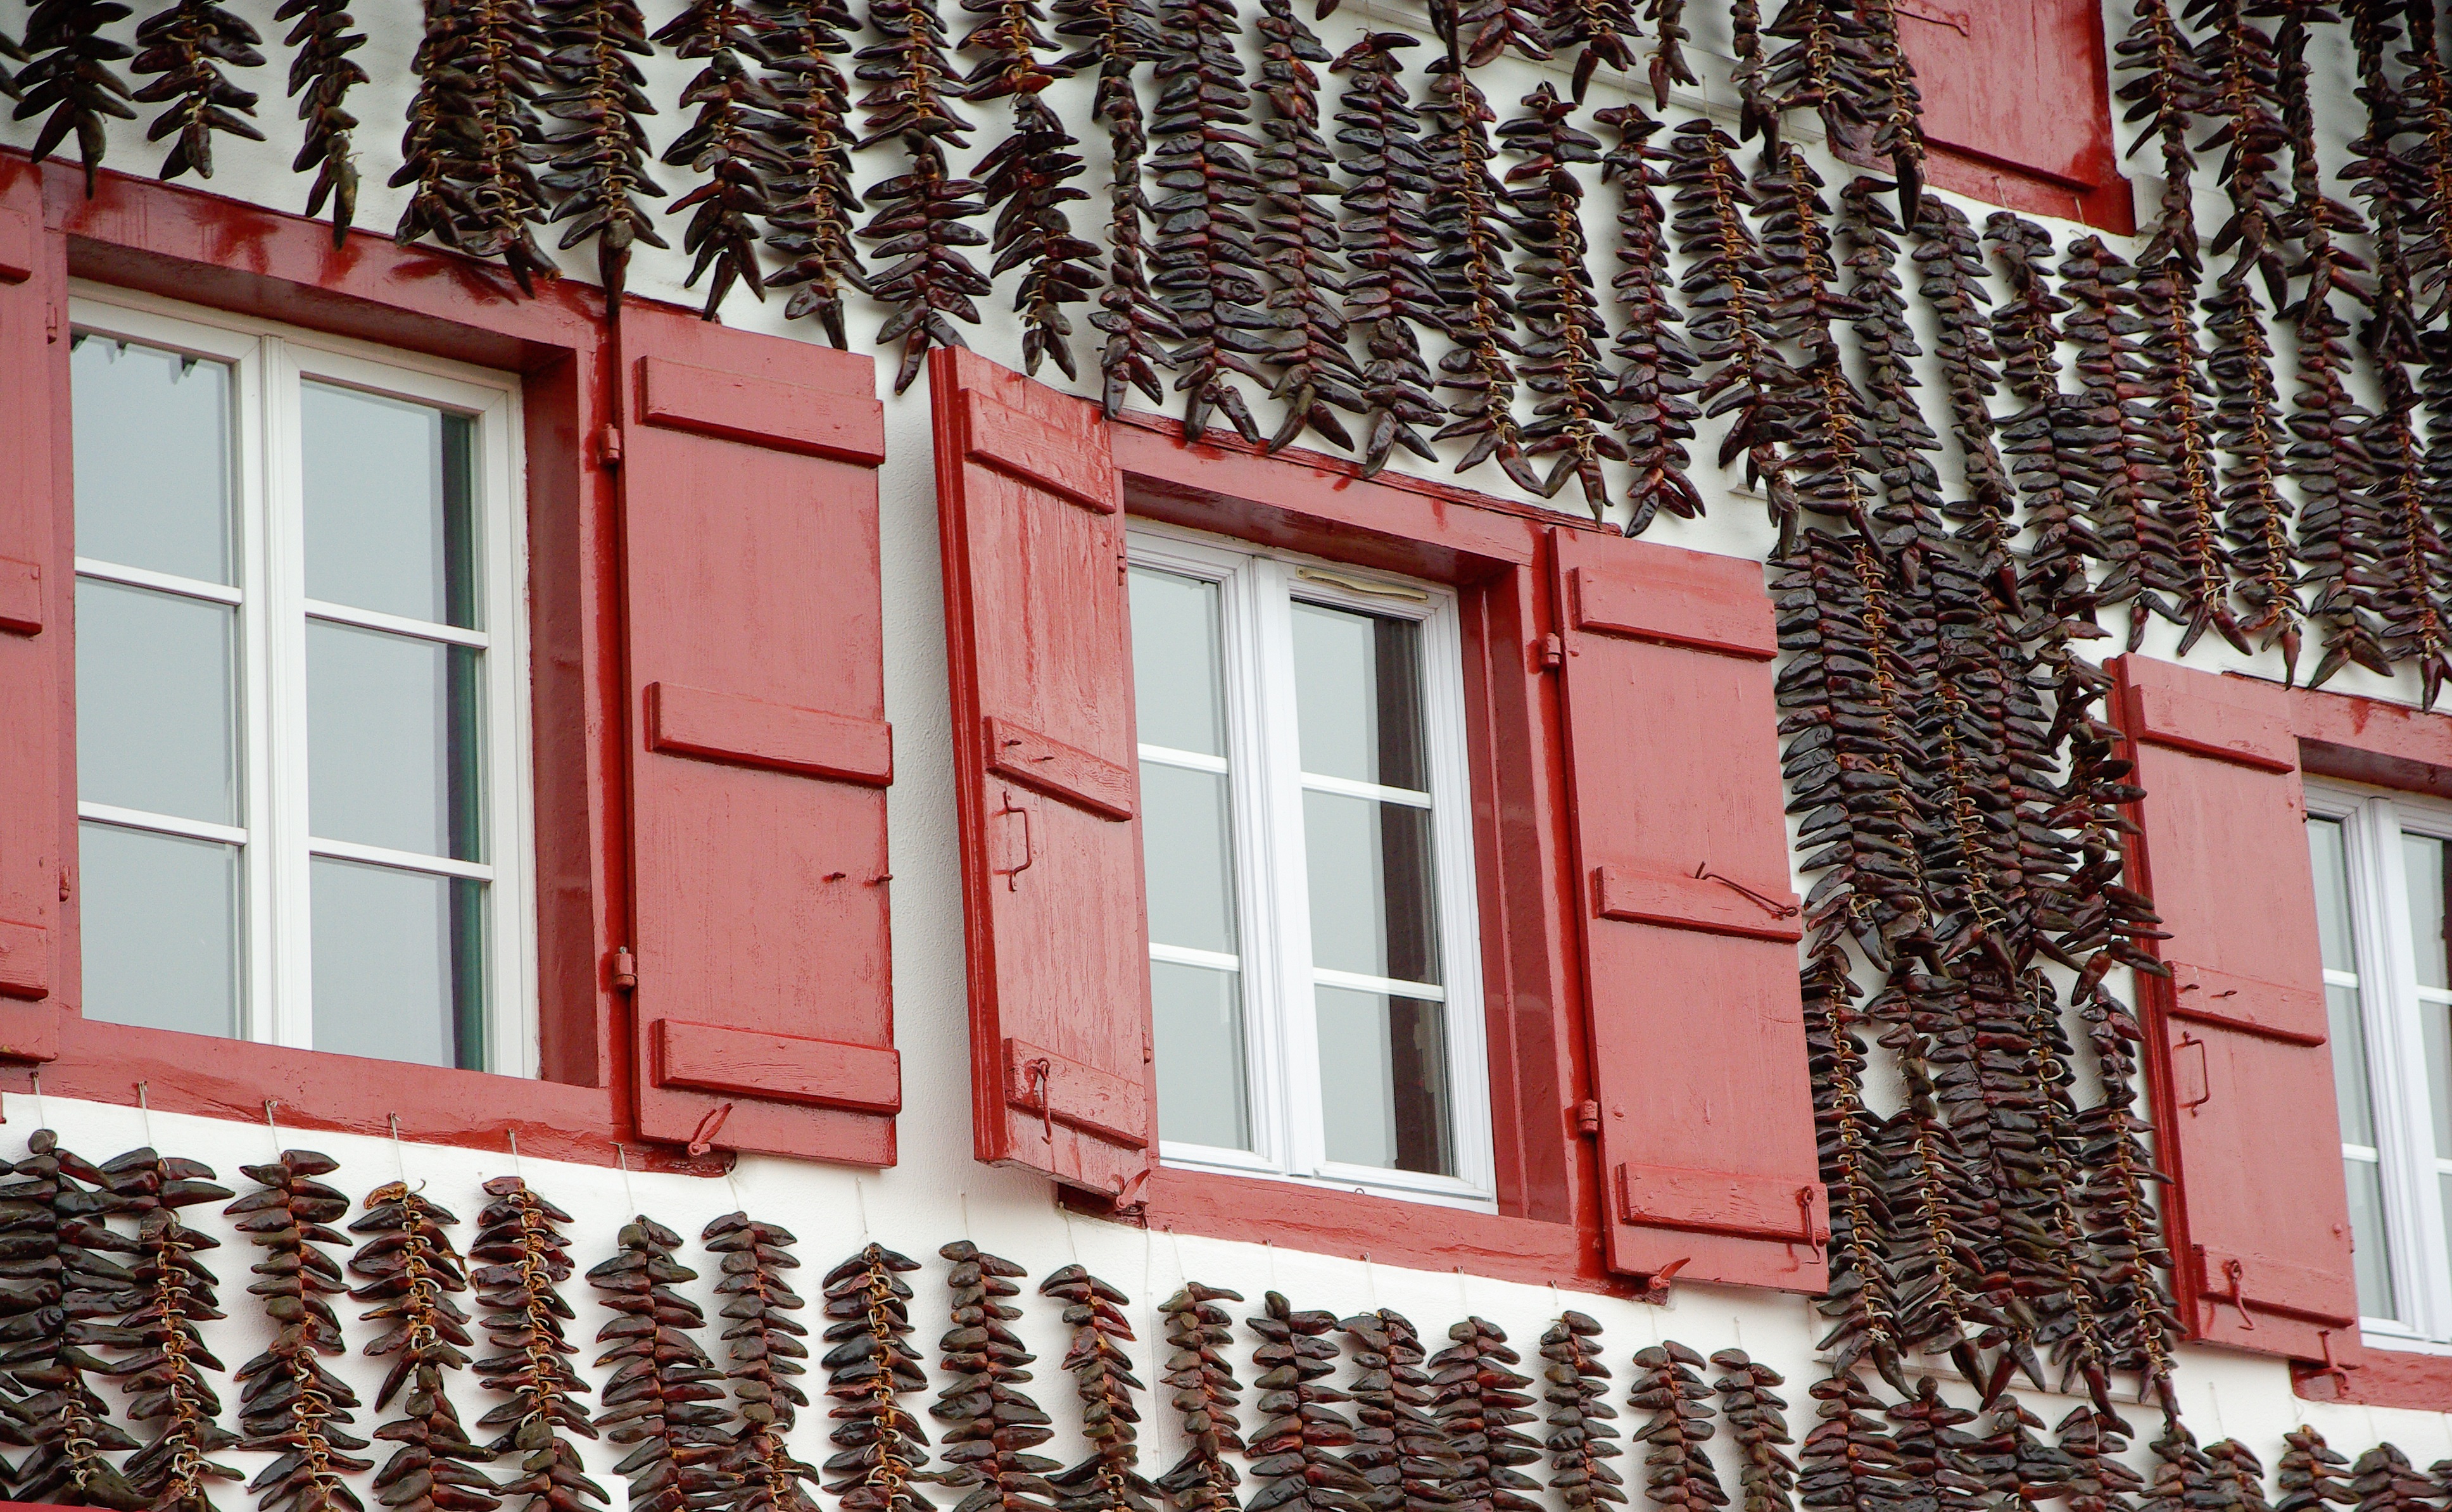
architecture, house, window, wall, balcony, france, red, color, facade, brick, interior design, shutters, windows, peppers, neighbourhood, basque country, window covering